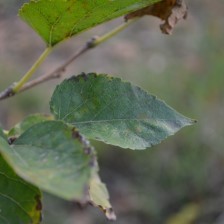
Variety: Kamphaengsaeng42